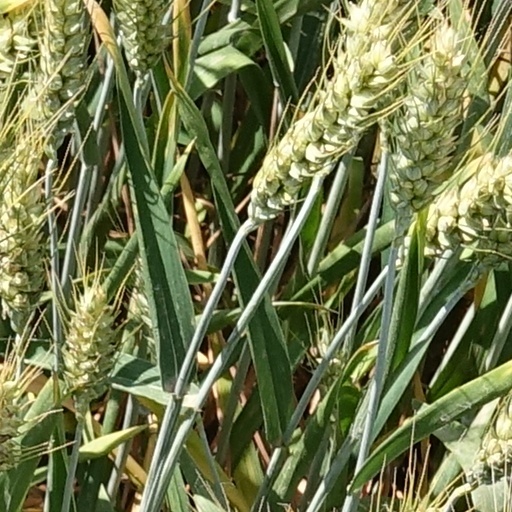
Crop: wheat